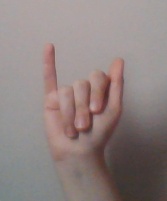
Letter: meem